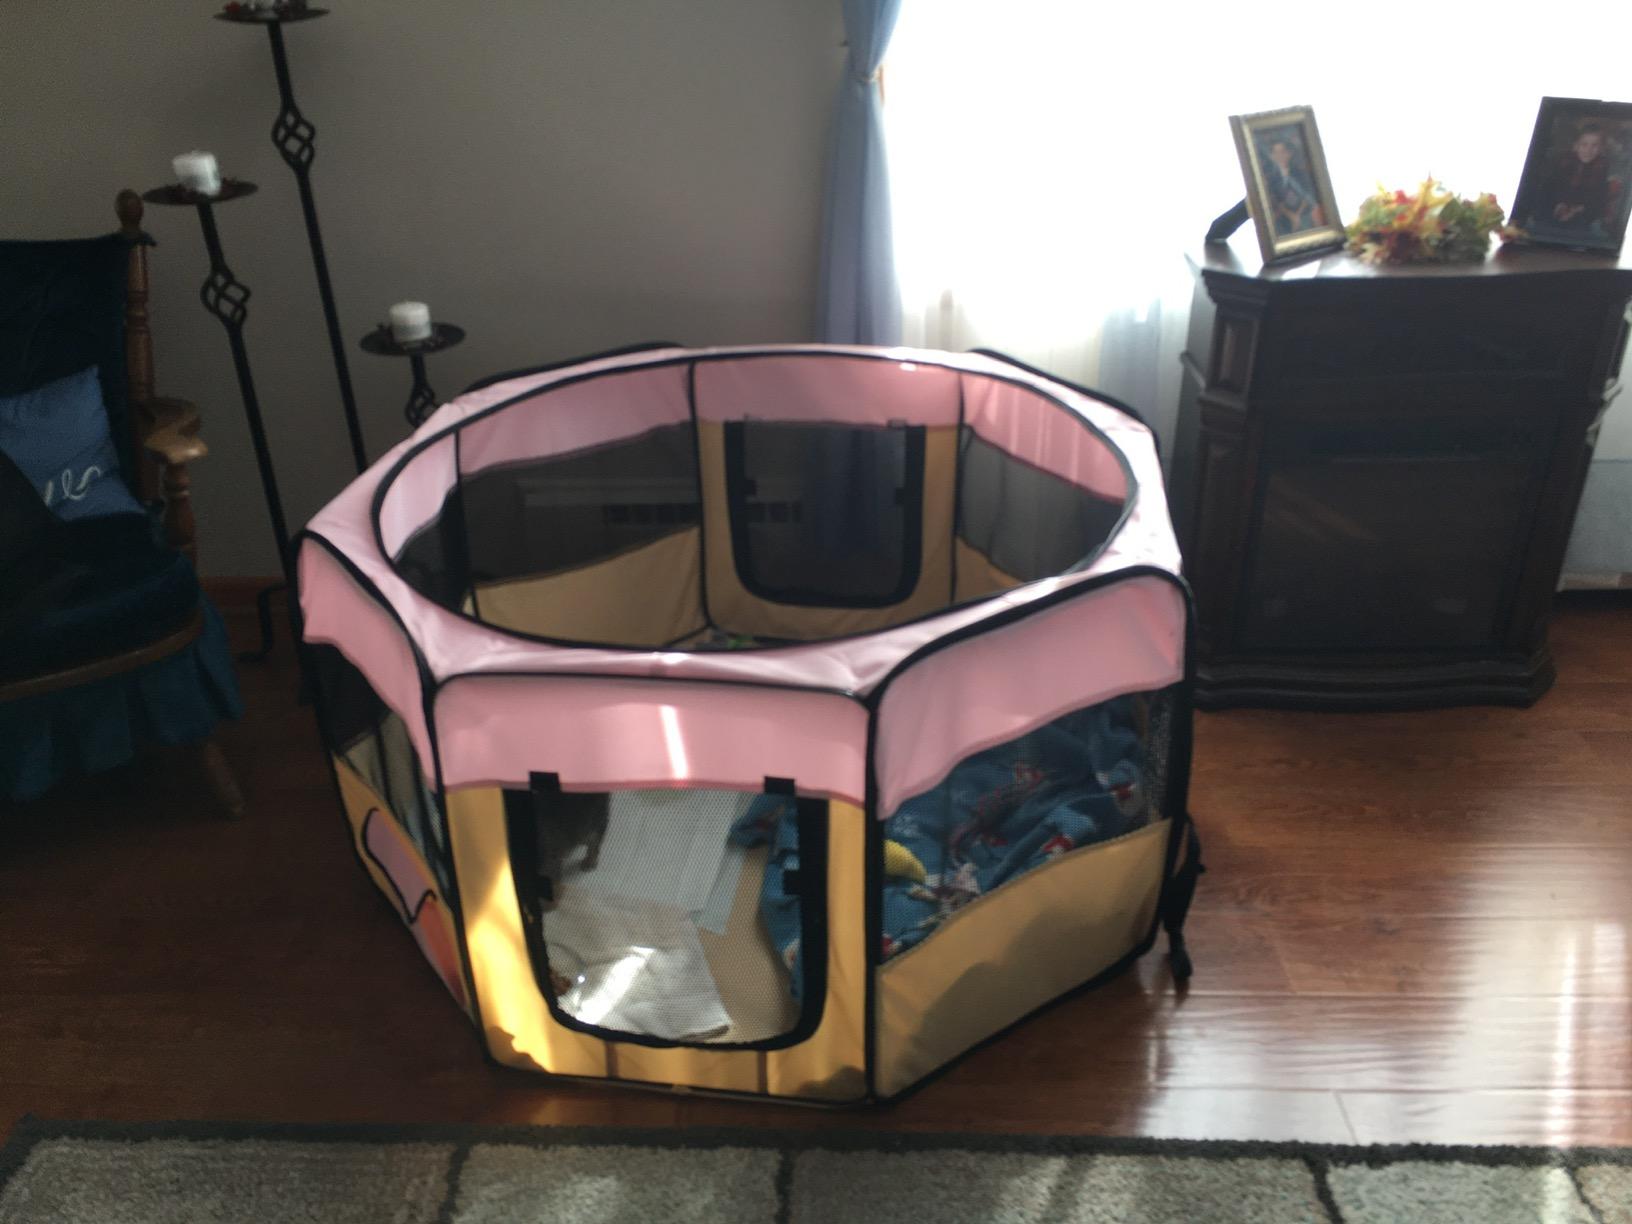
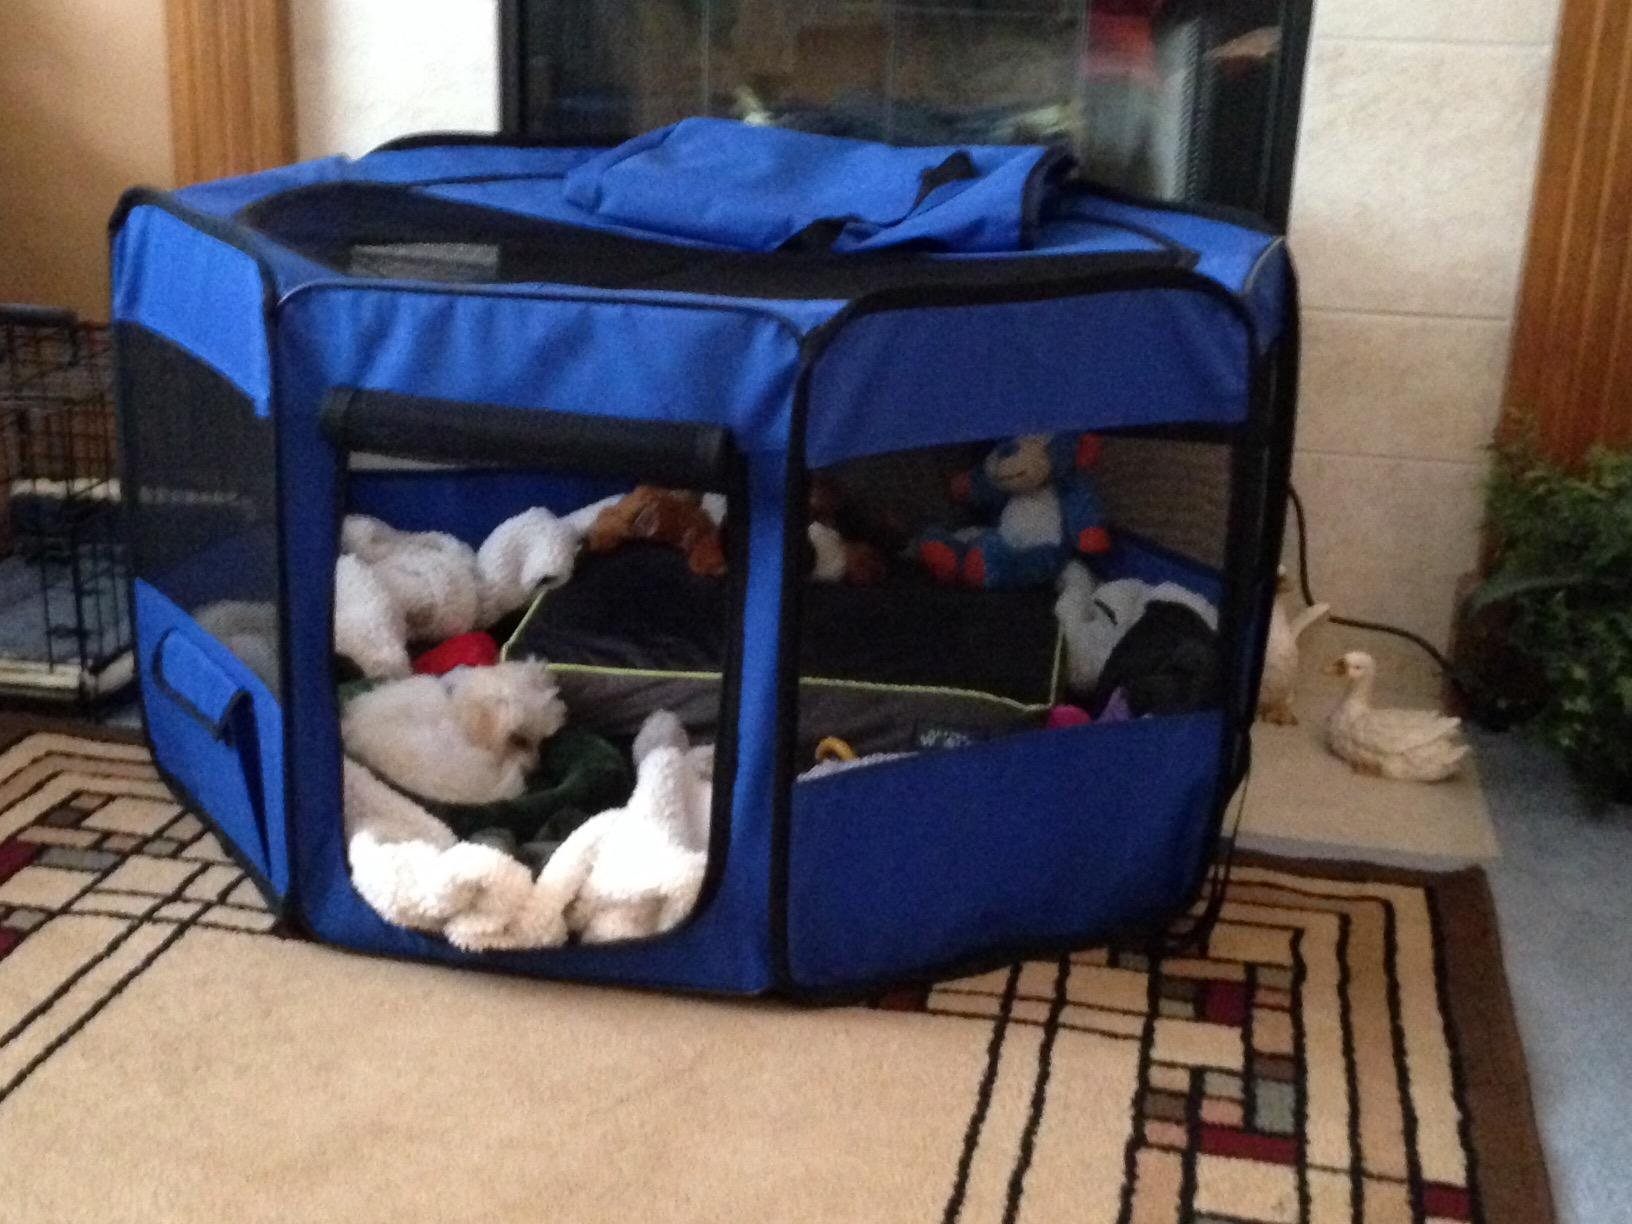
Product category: items_kennel
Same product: no